West Side Story

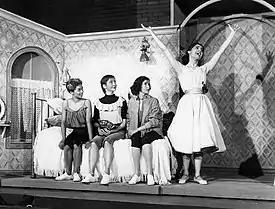
L-R: Elizabeth Taylor, Carmen Gutierrez, Marilyn Cooper, and Carol Lawrence from the original Broadway cast sing "I Feel Pretty" (1957)

In 1949, Jerome Robbins approached Leonard Bernstein and Arthur Laurents about collaborating on a contemporary musical adaptation of "Romeo and Juliet". He proposed that the plot focus on the conflict between an Irish Catholic family and a Jewish family living on the Lower East Side of Manhattan, during the Easter–Passover season. The girl has survived the Holocaust and emigrated from Israel; the conflict was to be centered on antisemitism of the Catholic "Jets" towards the Jewish "Emeralds" (a name that made its way into the script as a reference). Eager to write his first musical, Laurents immediately agreed. Bernstein wanted to present the material in operatic form, but Robbins and Laurents resisted the suggestion. They described the project as "lyric theater", and Laurents wrote a first draft he called "East Side Story". Only after he completed it did the group realize it was little more than a musicalization of themes that had already been covered in plays like "Abie's Irish Rose". When Robbins opted to drop out, the three men went their separate ways, and the piece was shelved for almost five years.